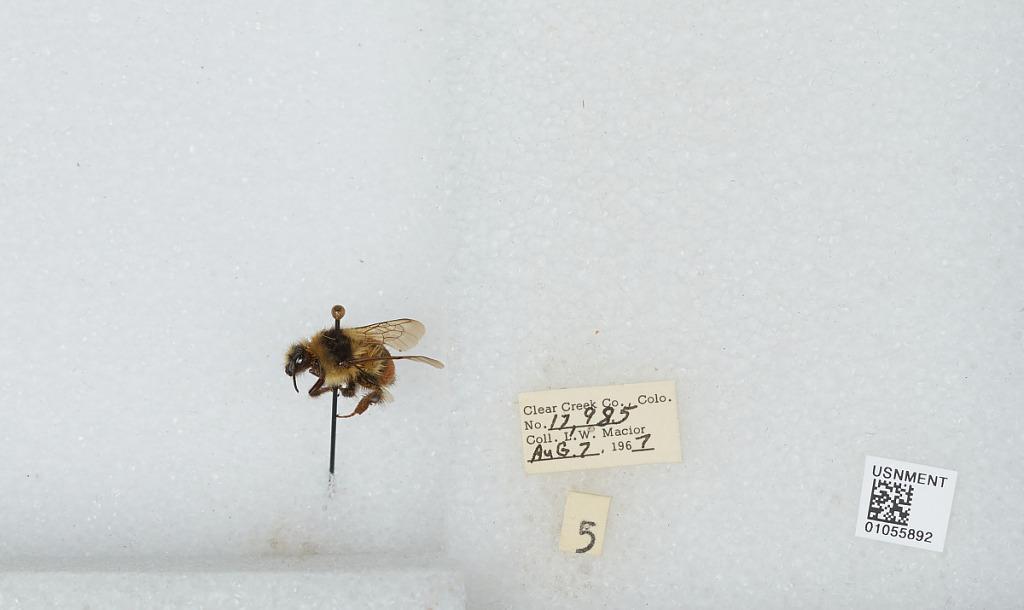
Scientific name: Bombus (Pyrobombus) bifarius Cresson
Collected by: L. Macior
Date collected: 1967-8-7
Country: United States
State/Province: Colorado
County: Clear Creek
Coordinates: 39.6958, -105.725